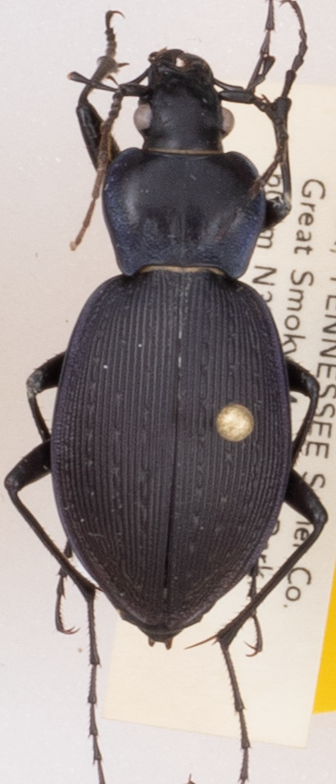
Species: Carabus goryi
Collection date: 2017-07-25
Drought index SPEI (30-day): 0.118
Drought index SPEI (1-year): -0.54
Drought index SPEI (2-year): -0.524